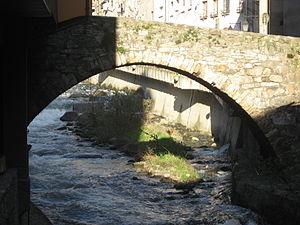
Cette liste de ponts d'Andorre a pour vocation de présenter une liste de ponts remarquables d'Andorre, tant par leurs caractéristiques dimensionnelles, que par leur intérêt architectural ou historique.
Cet article recense les édifices protégés d'Andorre.